Western Norway

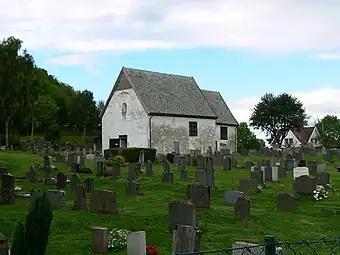
Moster gamle kyrkje, built in 995, it is one of the oldest churches in Norway. It is reported by Snorre that Olaf I of Norway had a church built there.

Christianity became the dominant religion in Norway in the 11th century, but the religion was probably known among Norwegians already in the 7th century. While Eastern Norway was introduced to Christianity by missionaries and monks from Germany and Friesland, Western Norway was mainly introduced to the religion by English, Scottish, Irish people and Vikings who had converted to Christianity. Norse paganism existed in some areas in Western Norway until being totally replaced by Christianity by the 13th century. The coastal areas were the first to be introduced to the new faith, and then the inland areas. Churches were established throughout the country.